Describe the emotion expressed in this image:  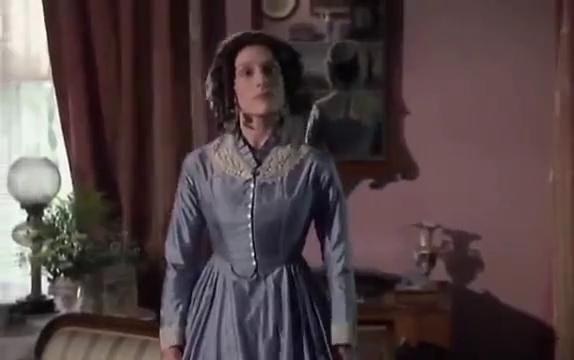
This person displays Suffering, valence and arousal with low intensity.